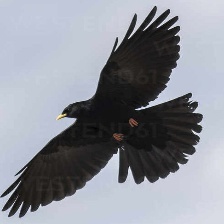
Species: ALPINE CHOUGH
Scientific name: PYRRHOCORAX GRACULUS